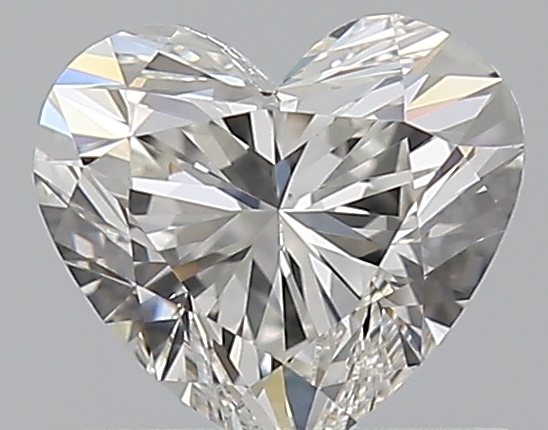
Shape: heart
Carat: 0.71
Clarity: VS2
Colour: H
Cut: EX
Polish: EX
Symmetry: VG
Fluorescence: F
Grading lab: GIA
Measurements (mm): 5.44 x 6.05 x 3.65